Dunedin, Florida

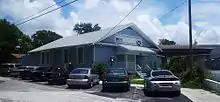
Dunedin's Scottish-American Society maintains Dunedin's Scottish heritage.

During and shortly before World War II the Food Machinery Corporation (FMC) factory in Dunedin (now demolished) was the primary site for the production of the Landing Vehicle Tracked (LVT) developed by FMC Dunedin's Engineers and Donald Roebling of Clearwater from Roebling's own Alligator.